Edna Pahewa

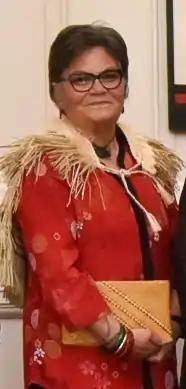

Edna Pahewa (born 1954) is a New Zealand weaver and was the head of weaving at Te Rito, the weaving school of the New Zealand Māori Arts and Crafts Institute, for 18 years. Her work is held in the permanent collection of Te Papa.